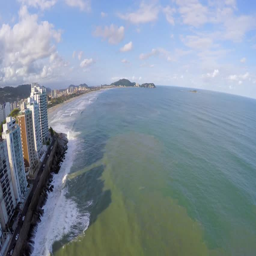
aerial view of famous beach